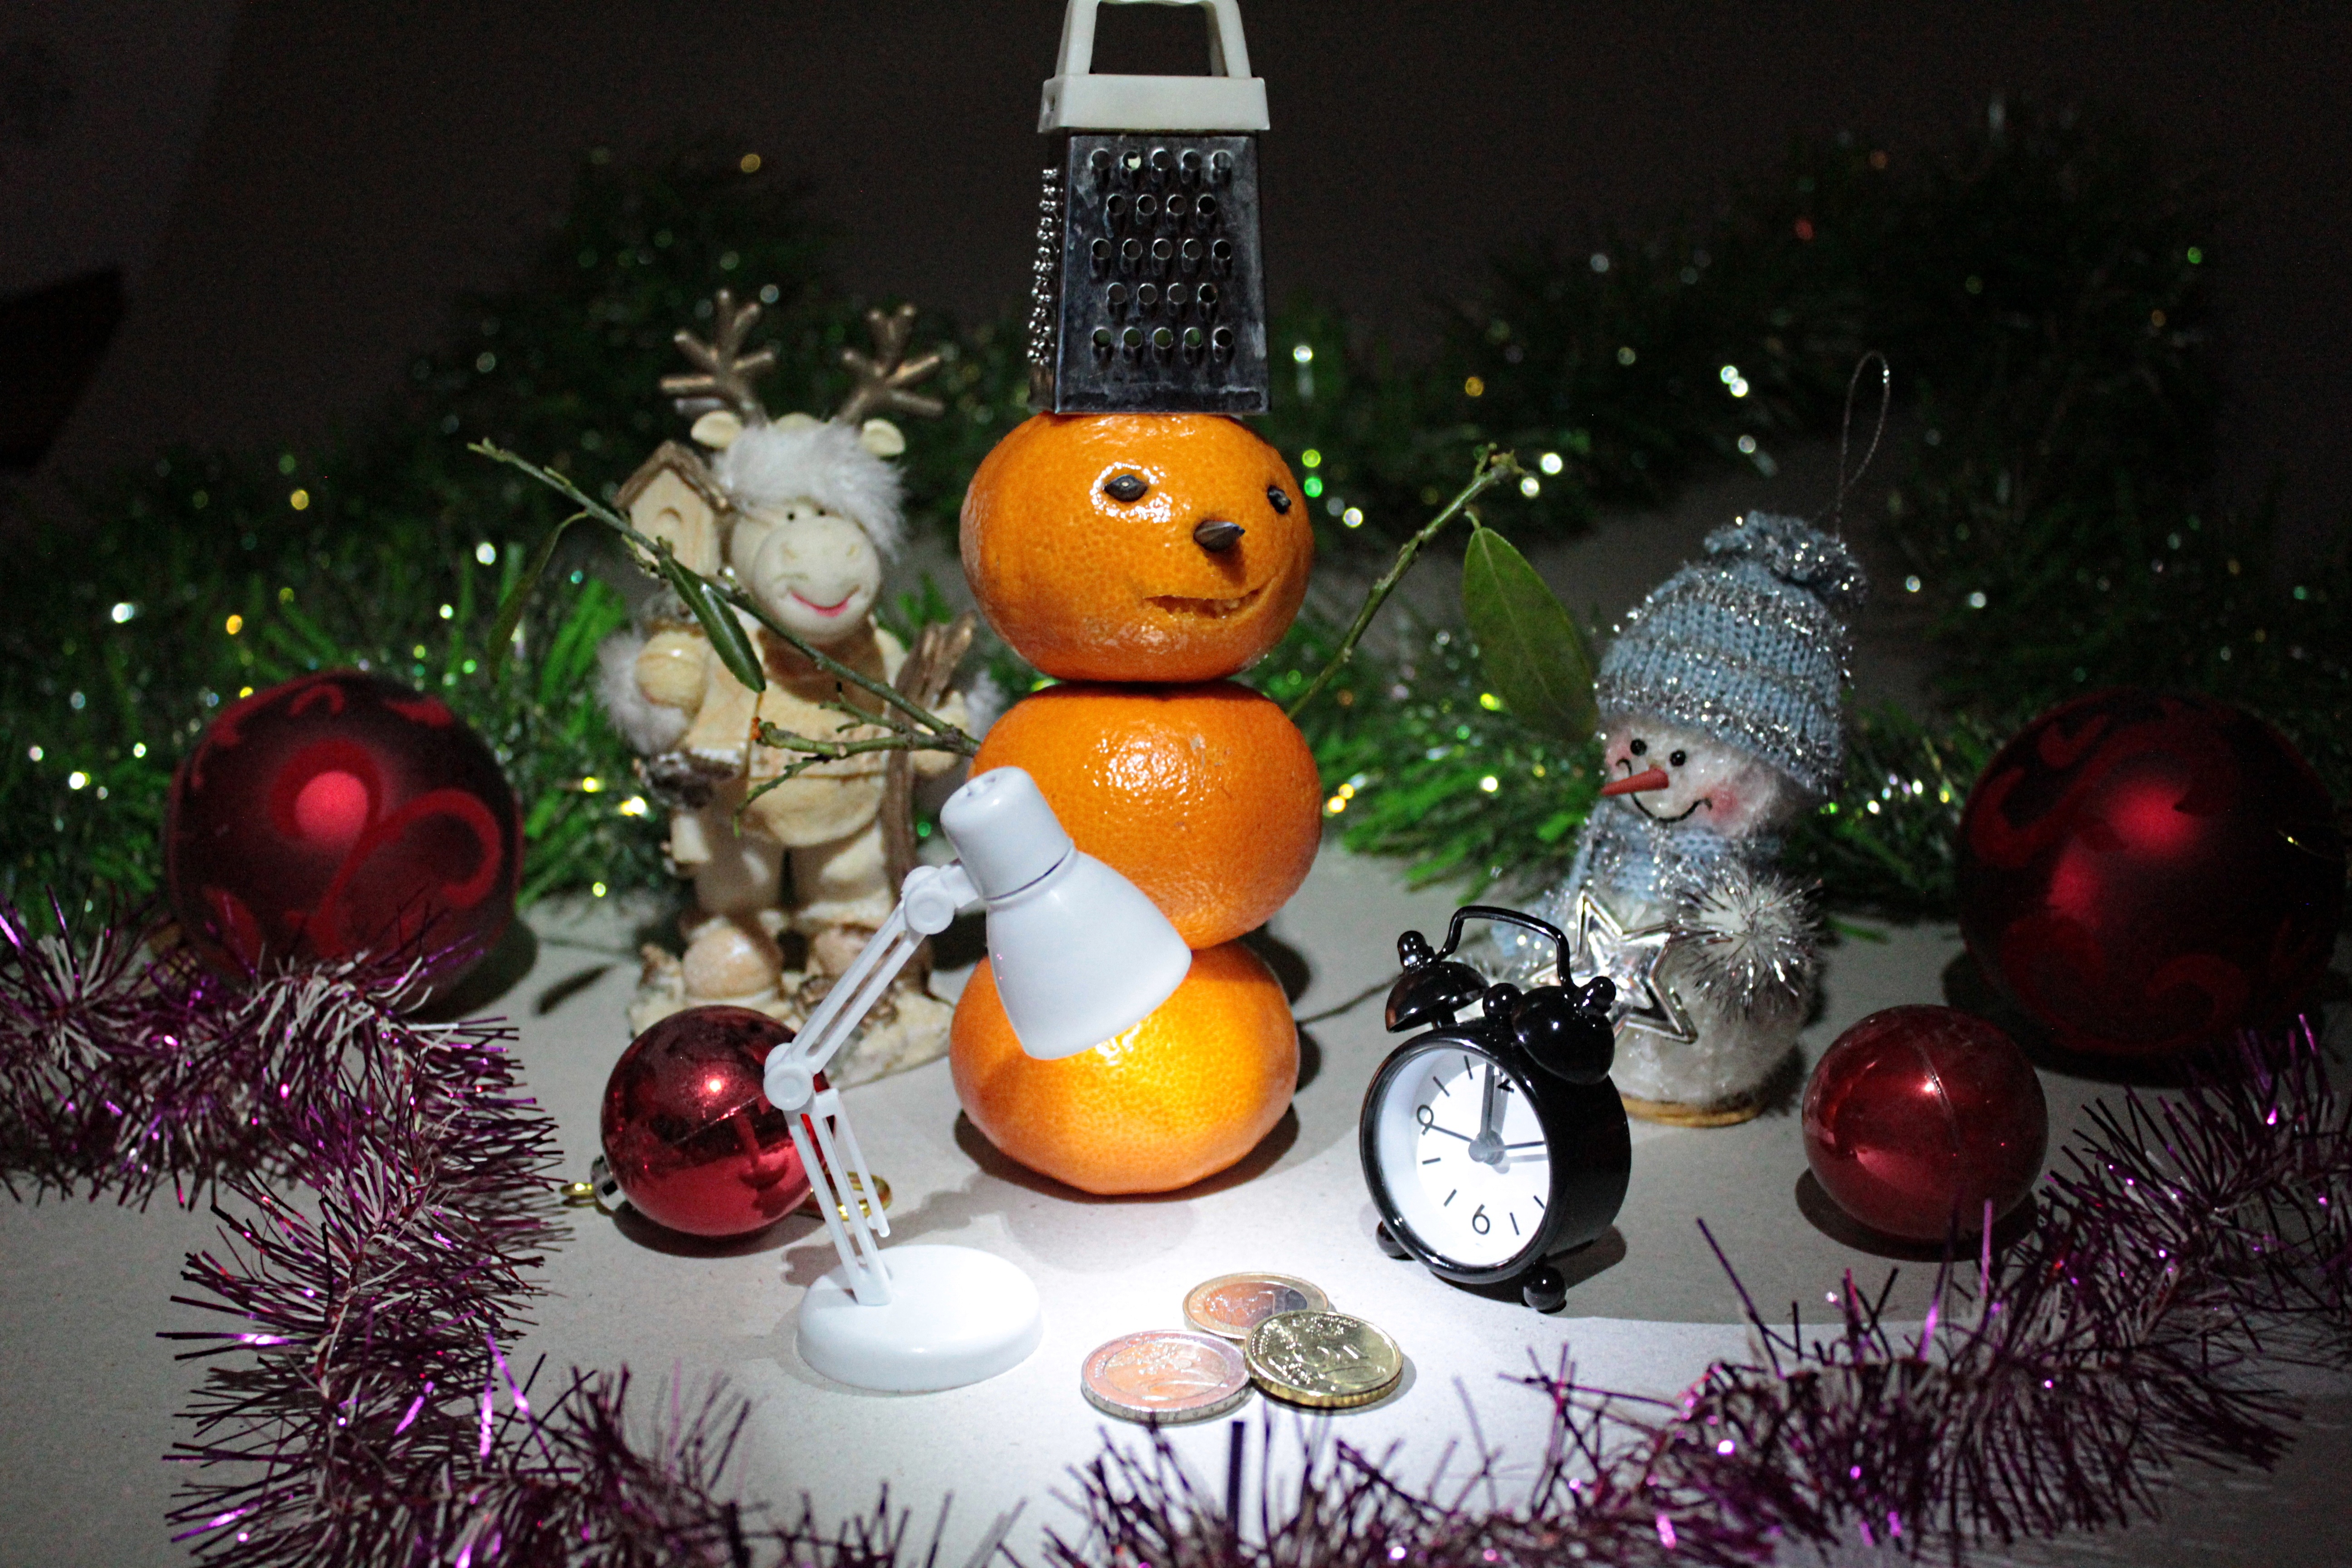
tree, branch, evening, holiday, christmas, christmas tree, christmas decoration, balloons, snowman, mandarin, mini, event, christmas decorations, new year's eve, snegovichok